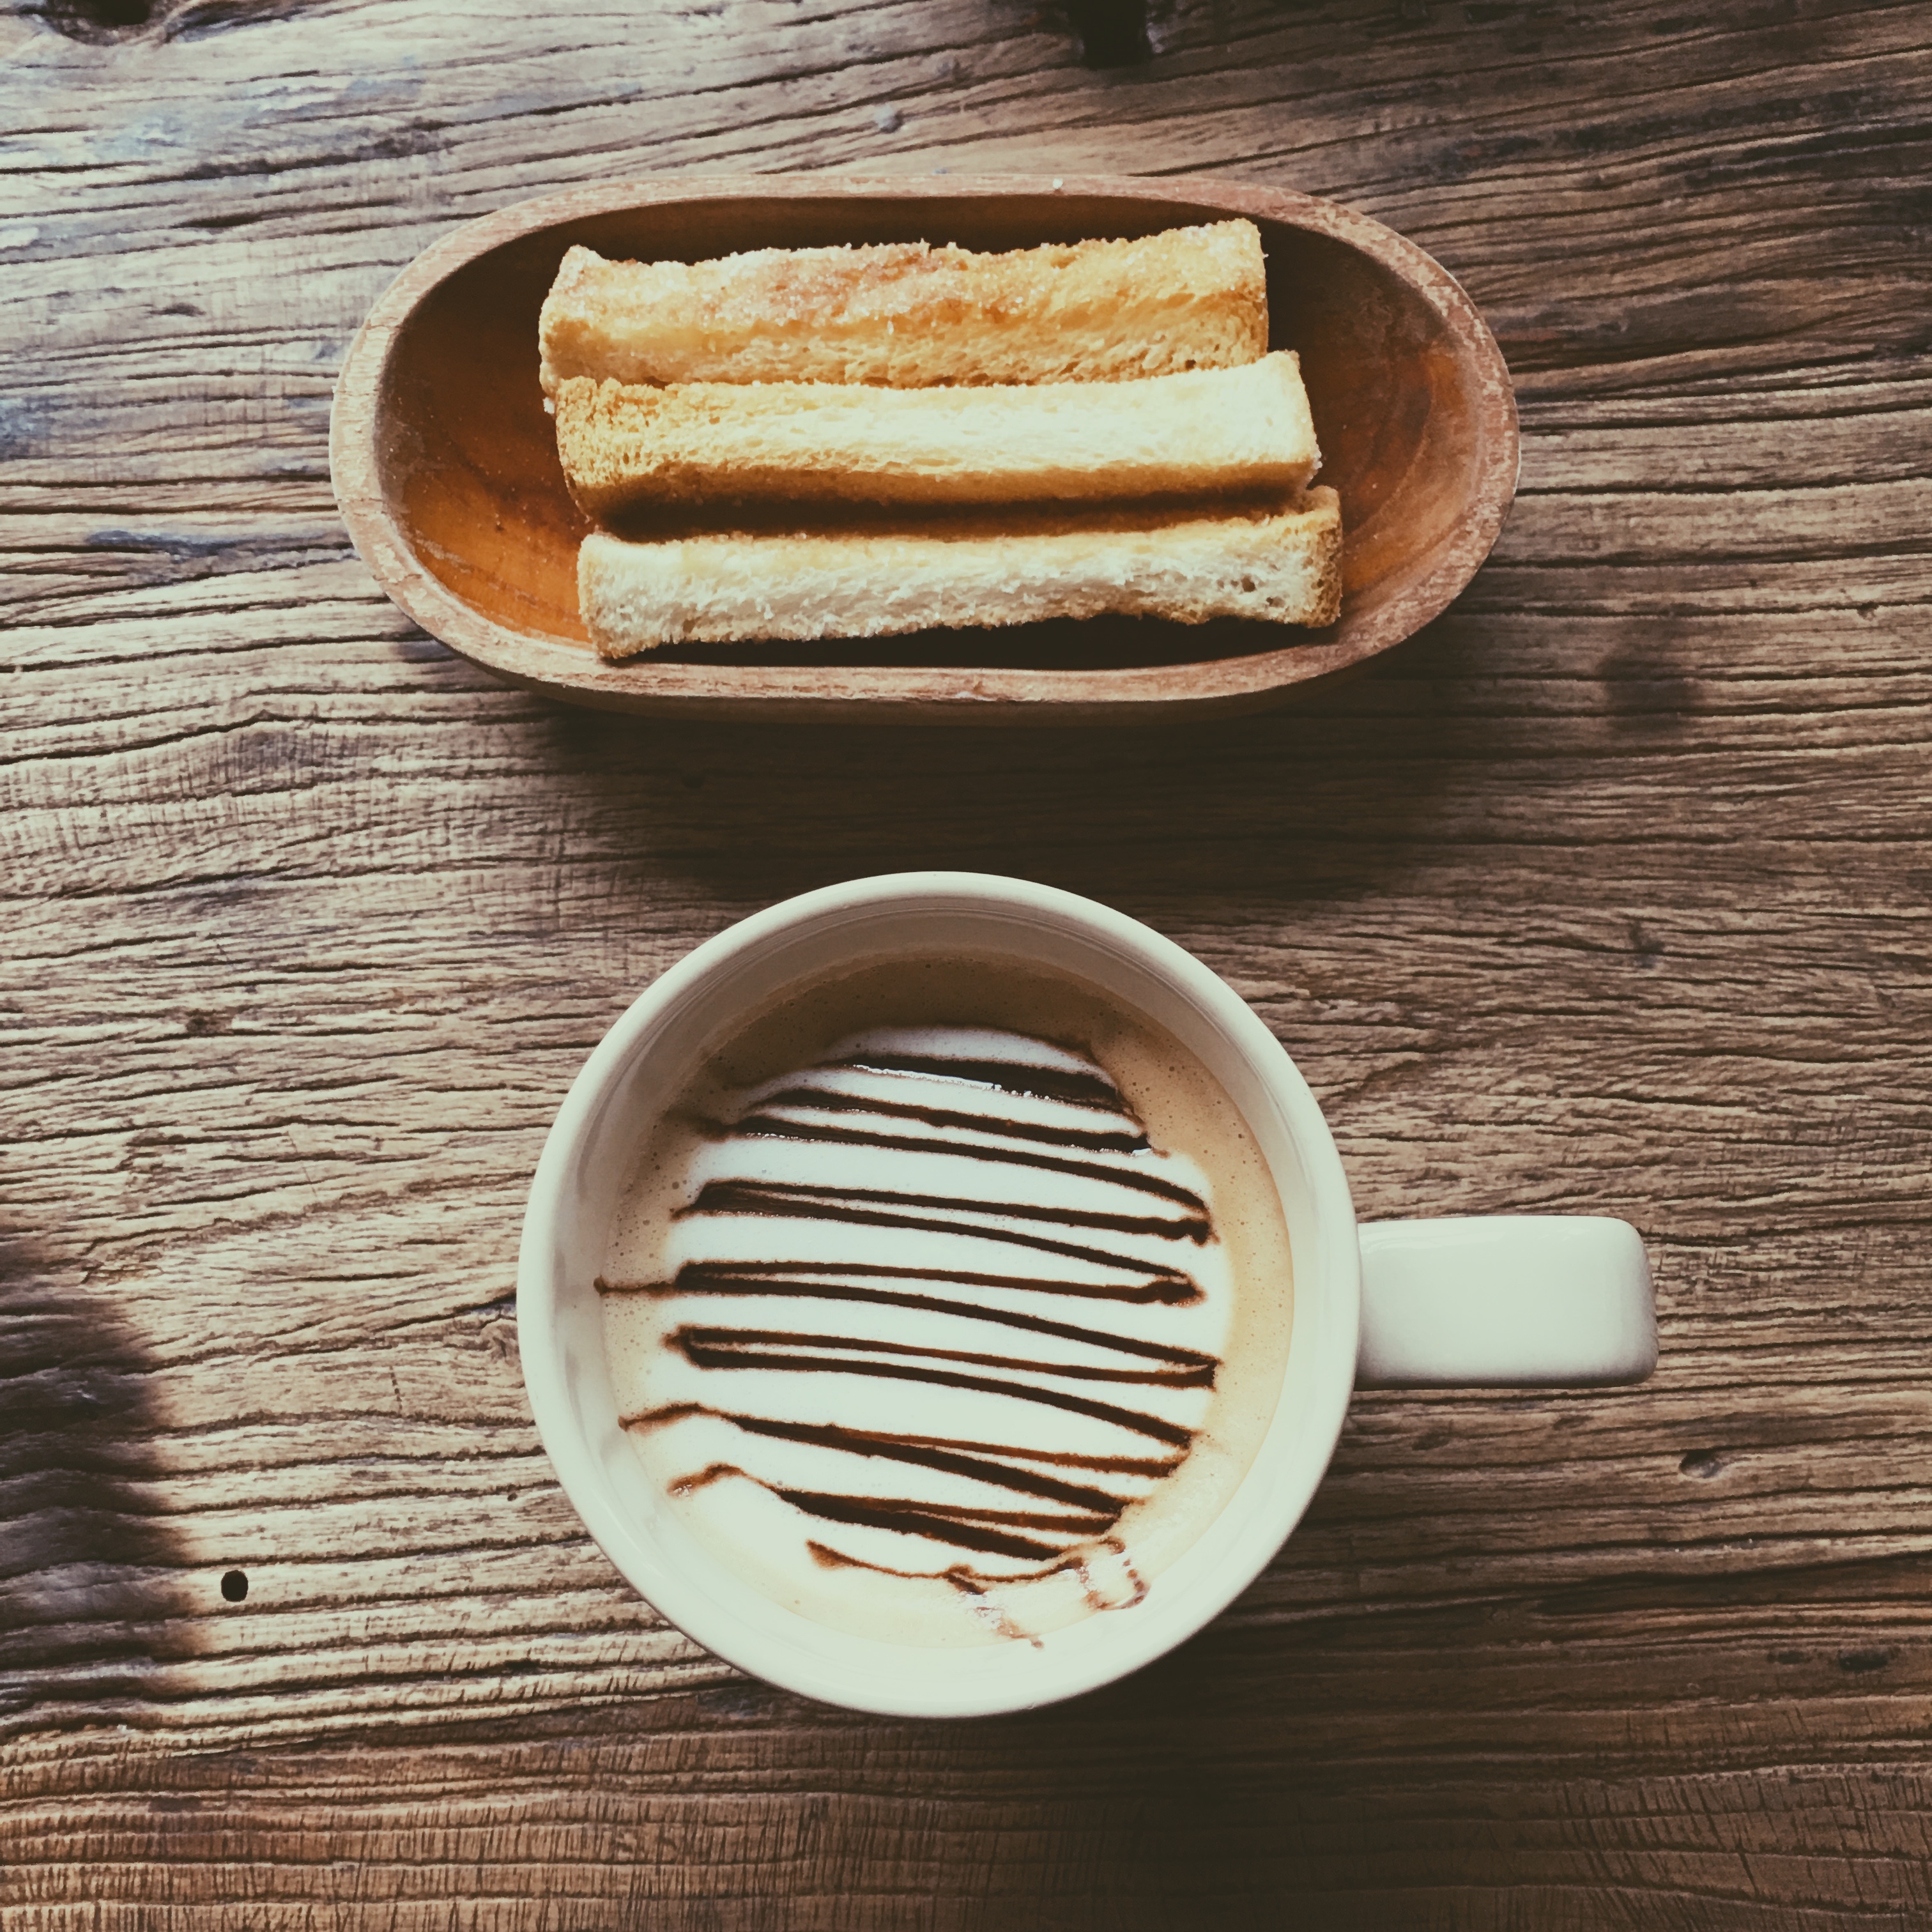
dish, food, breakfast, baking, coconut, icing, baked goods, grass family, snack food